The Village (2019 TV series)

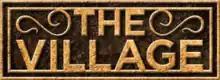

The Village is an American drama television series created by Mike Daniels that premiered on NBC on March 19 and ended on May 21, 2019. The series stars an ensemble cast including Moran Atias, Michaela McManus, Frankie Faison, Jerod Haynes, Grace Van Dien, Warren Christie, Daren Kagasoff, Lorraine Toussaint, and Dominic Chianese.